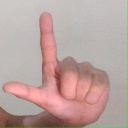
अक्षर: ल